Fresh Meadows, Queens

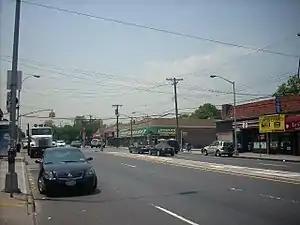
Union Turnpike in Hillcrest, 2007

Hillcrest is a neighborhood in the center of Queens; the name comes from its location on the hills between Flushing and Jamaica. Hillcrest stretches from the Grand Central Parkway to 73rd Avenue, between Utopia Parkway and Parsons Boulevard. Its main commercial street is Union Turnpike. Hillcrest is part of Queens Community Board 8. The ZIP Codes for the neighborhood are 11366 (Fresh Meadows and Flushing zip code) for anything above Union Turnpike, and 11432 or 11439 (Jamaica zip codes) for the southern part of the neighborhood (below Union Turnpike, north of Grand Central Parkway). It neighbors Kew Gardens Hills and Pomonok to the west, Fresh Meadows to the north, Utopia to the east, and Jamaica Hills to the south. It is mostly made up of single-family homes, is in a relatively well-off public school district, and has a low crime rate.